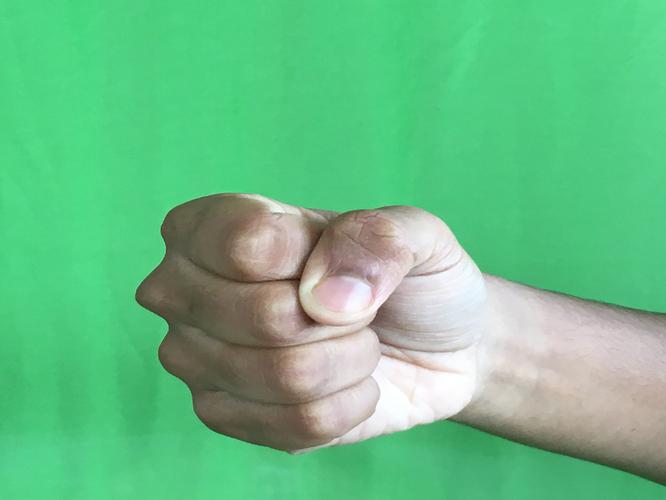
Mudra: Mushti
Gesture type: single_hand